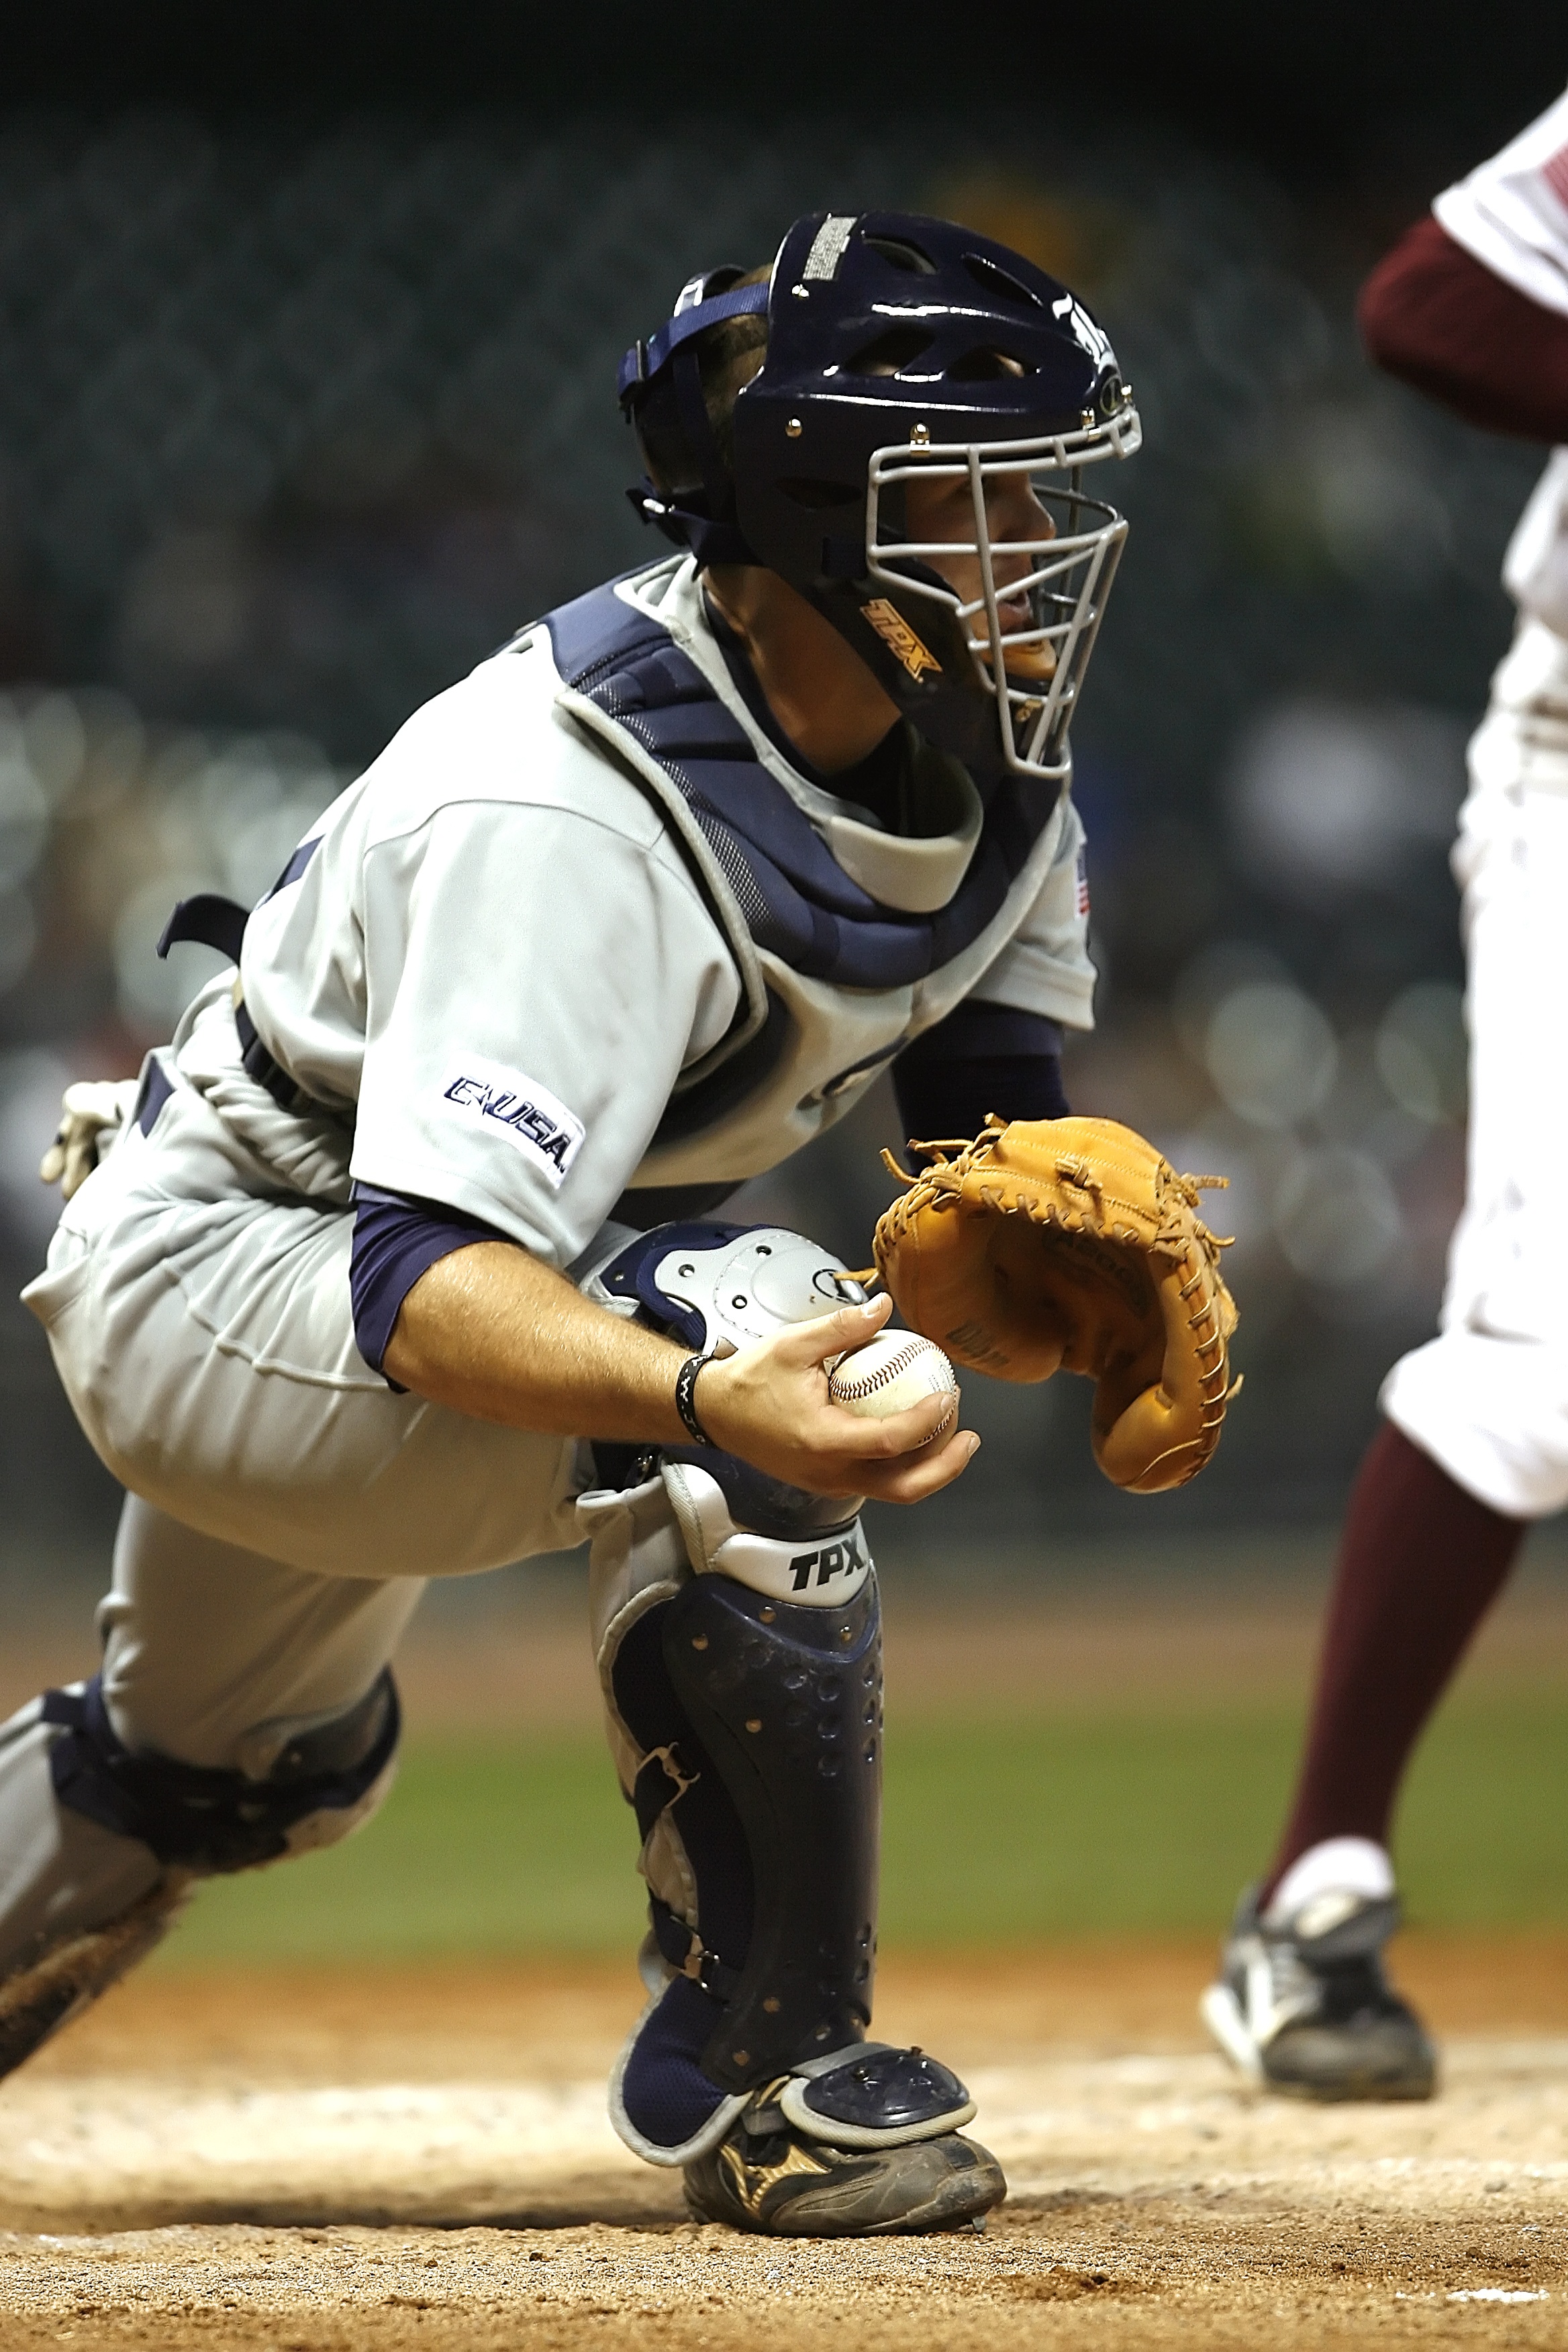
baseball, mitt, glove, sport, field, game, dirt, action, player, competition, sports, helmet, ball, uniform, home plate, college, athlete, throwing, baseball player, tackle, catcher, ball game, team sport, catcher's mask, infielder, college baseball, bat and ball games, baseball positions, college softball